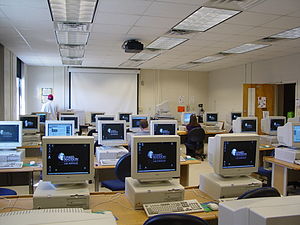
Databehandling
Elektronisk databehandling: Computer laboratorium, Moody Hall, James Madison University, 2003
Databehandling er enhver mål-orienteret aktivitet som forudsætter, drager fordel af, eller skaber en matematisk sekvens af trin kendt som en algoritme — fx via computere. Databehandling omfatter design, udvikling og bygning af hardware og software systemer; behandling, strukturering og forvaltning af forskellige slags information; lave videnskabelig forskning på og med computere; få databehandlingssystemer til at opføre sig intelligent; og skabe og anvende kommunikationsmedia og underholdningsmedia. Området databehandling omfatter datateknik, softwareudvikling, datalogi, informationssystemer og informationsteknologi.